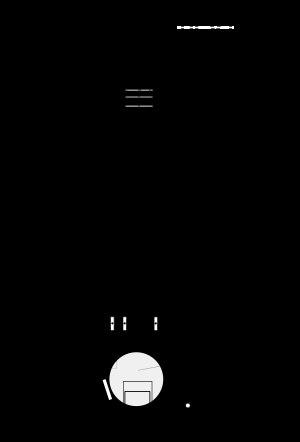
Deepsea Challenger est un sous-marin de 7,3 m pour les grandes profondeurs. Il a été conçu pour atteindre le point Challenger Deep, qui est le point le plus profond jamais mesuré dans les océans, situé à plus de 10 900 m sous le niveau de la mer.